Kingsmead Viaduct

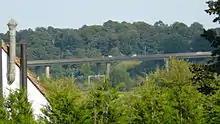
Kingsmead Viaduct viewed from Bengeo

Improvements to the bridge parapets to bring them up to modern standards were carried out by Hertfordshire Council from July to September 2008.